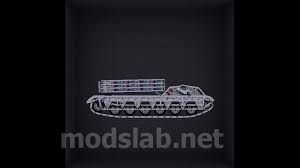
Label: TOS-1